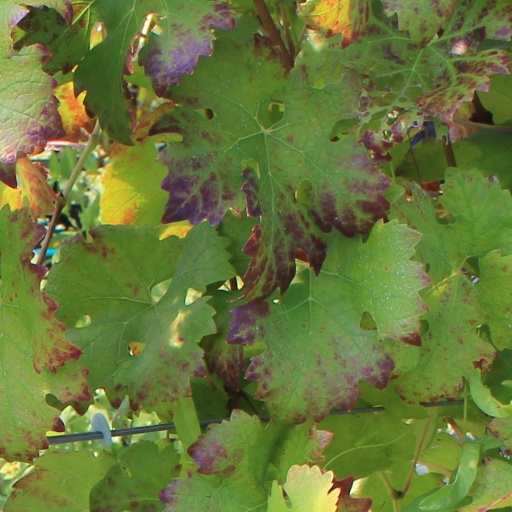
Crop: grape